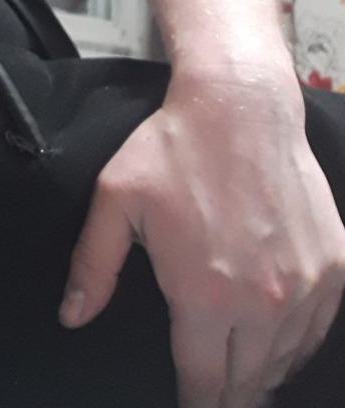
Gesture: no_gesture